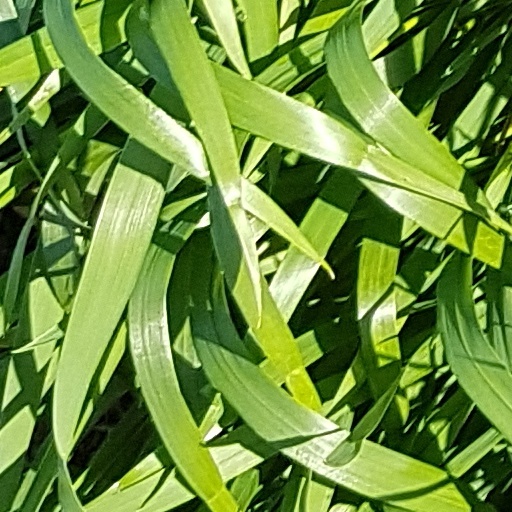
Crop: wheat